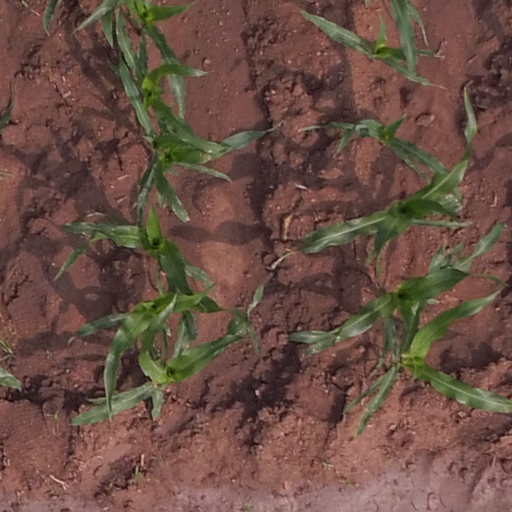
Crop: maize; corn